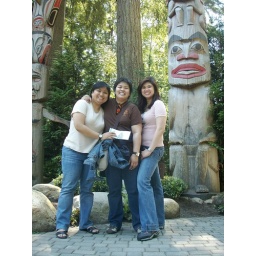
Totem pole in Capilano Suspension bridge